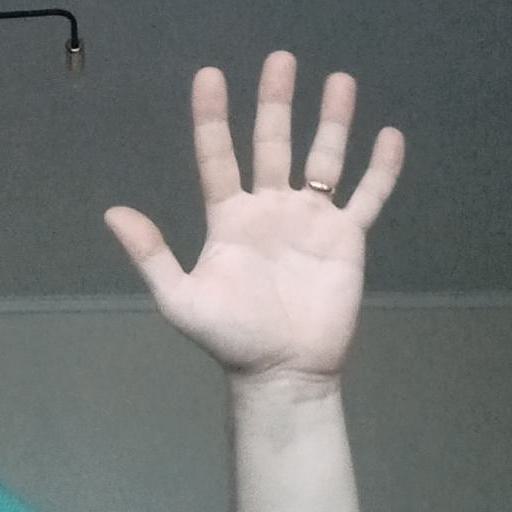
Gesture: palm